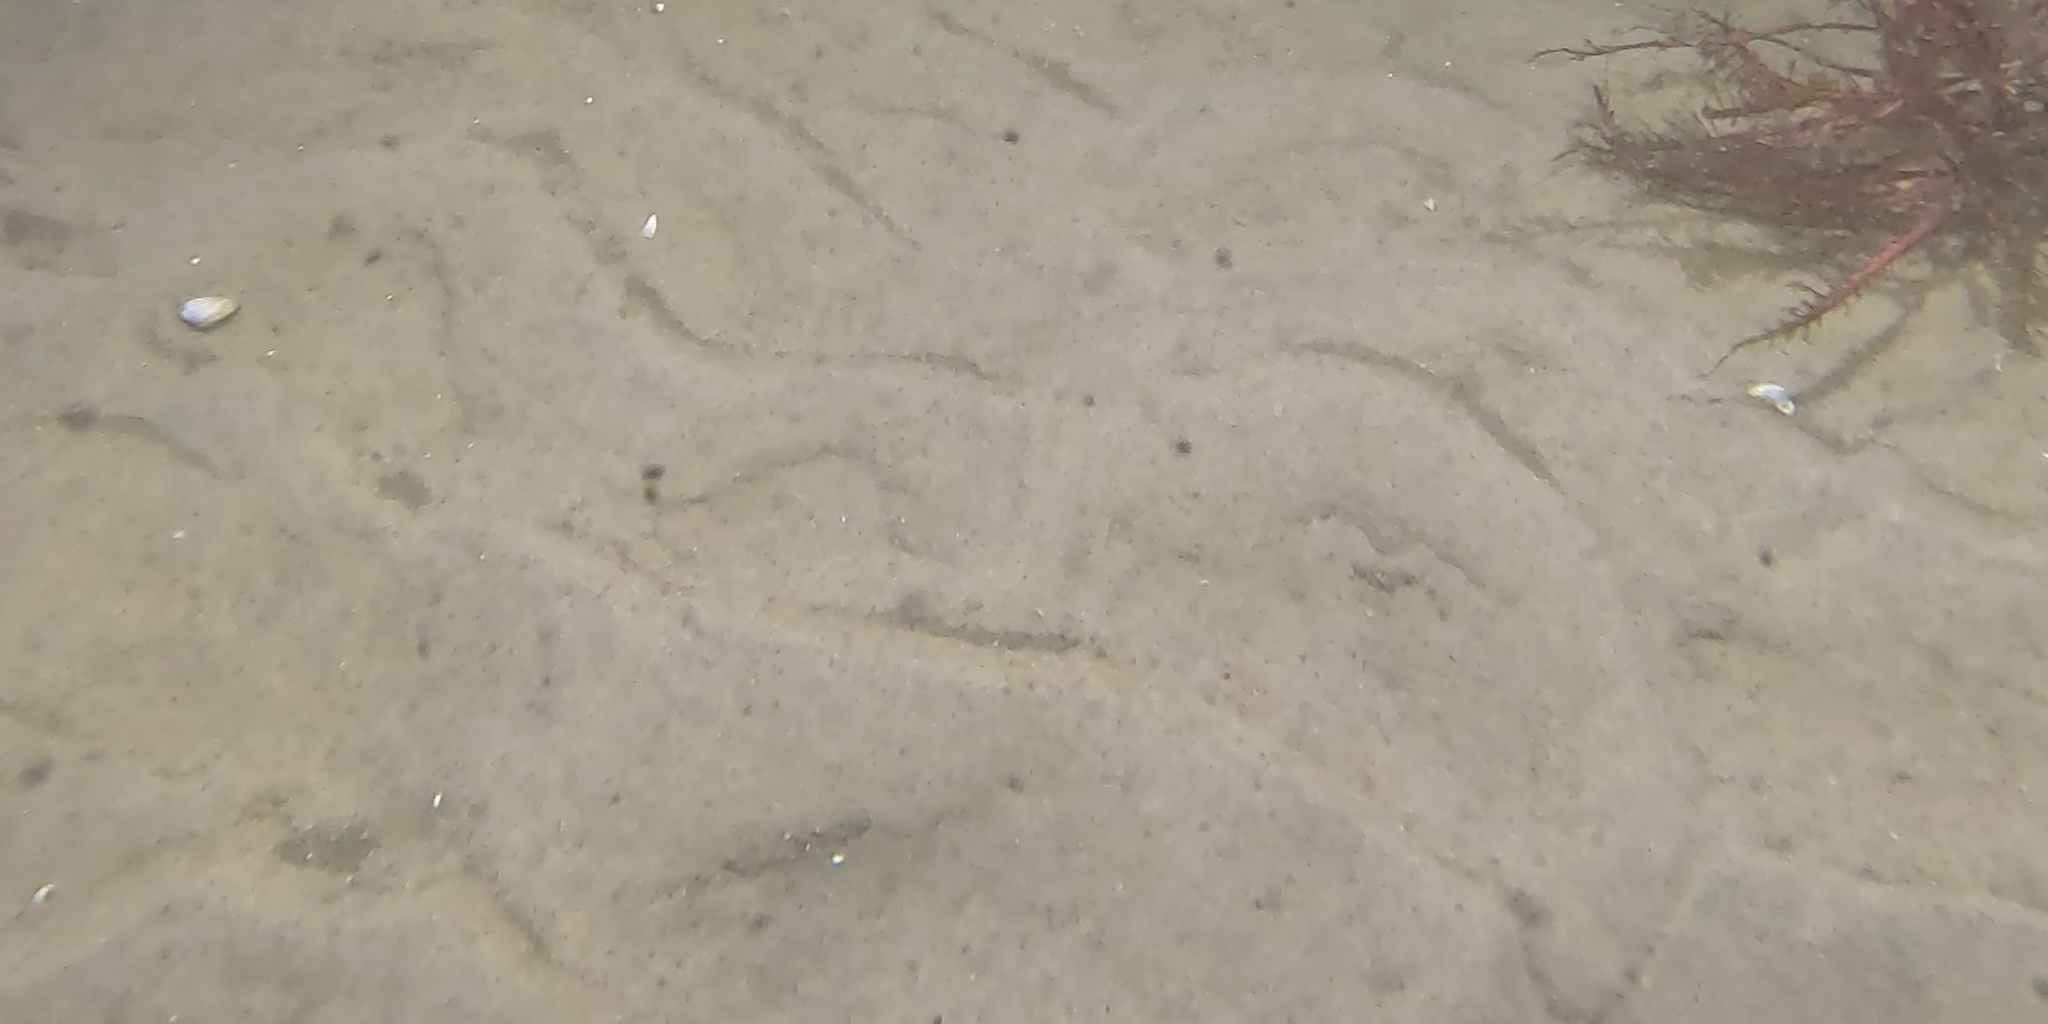
Seabed habitat: sand